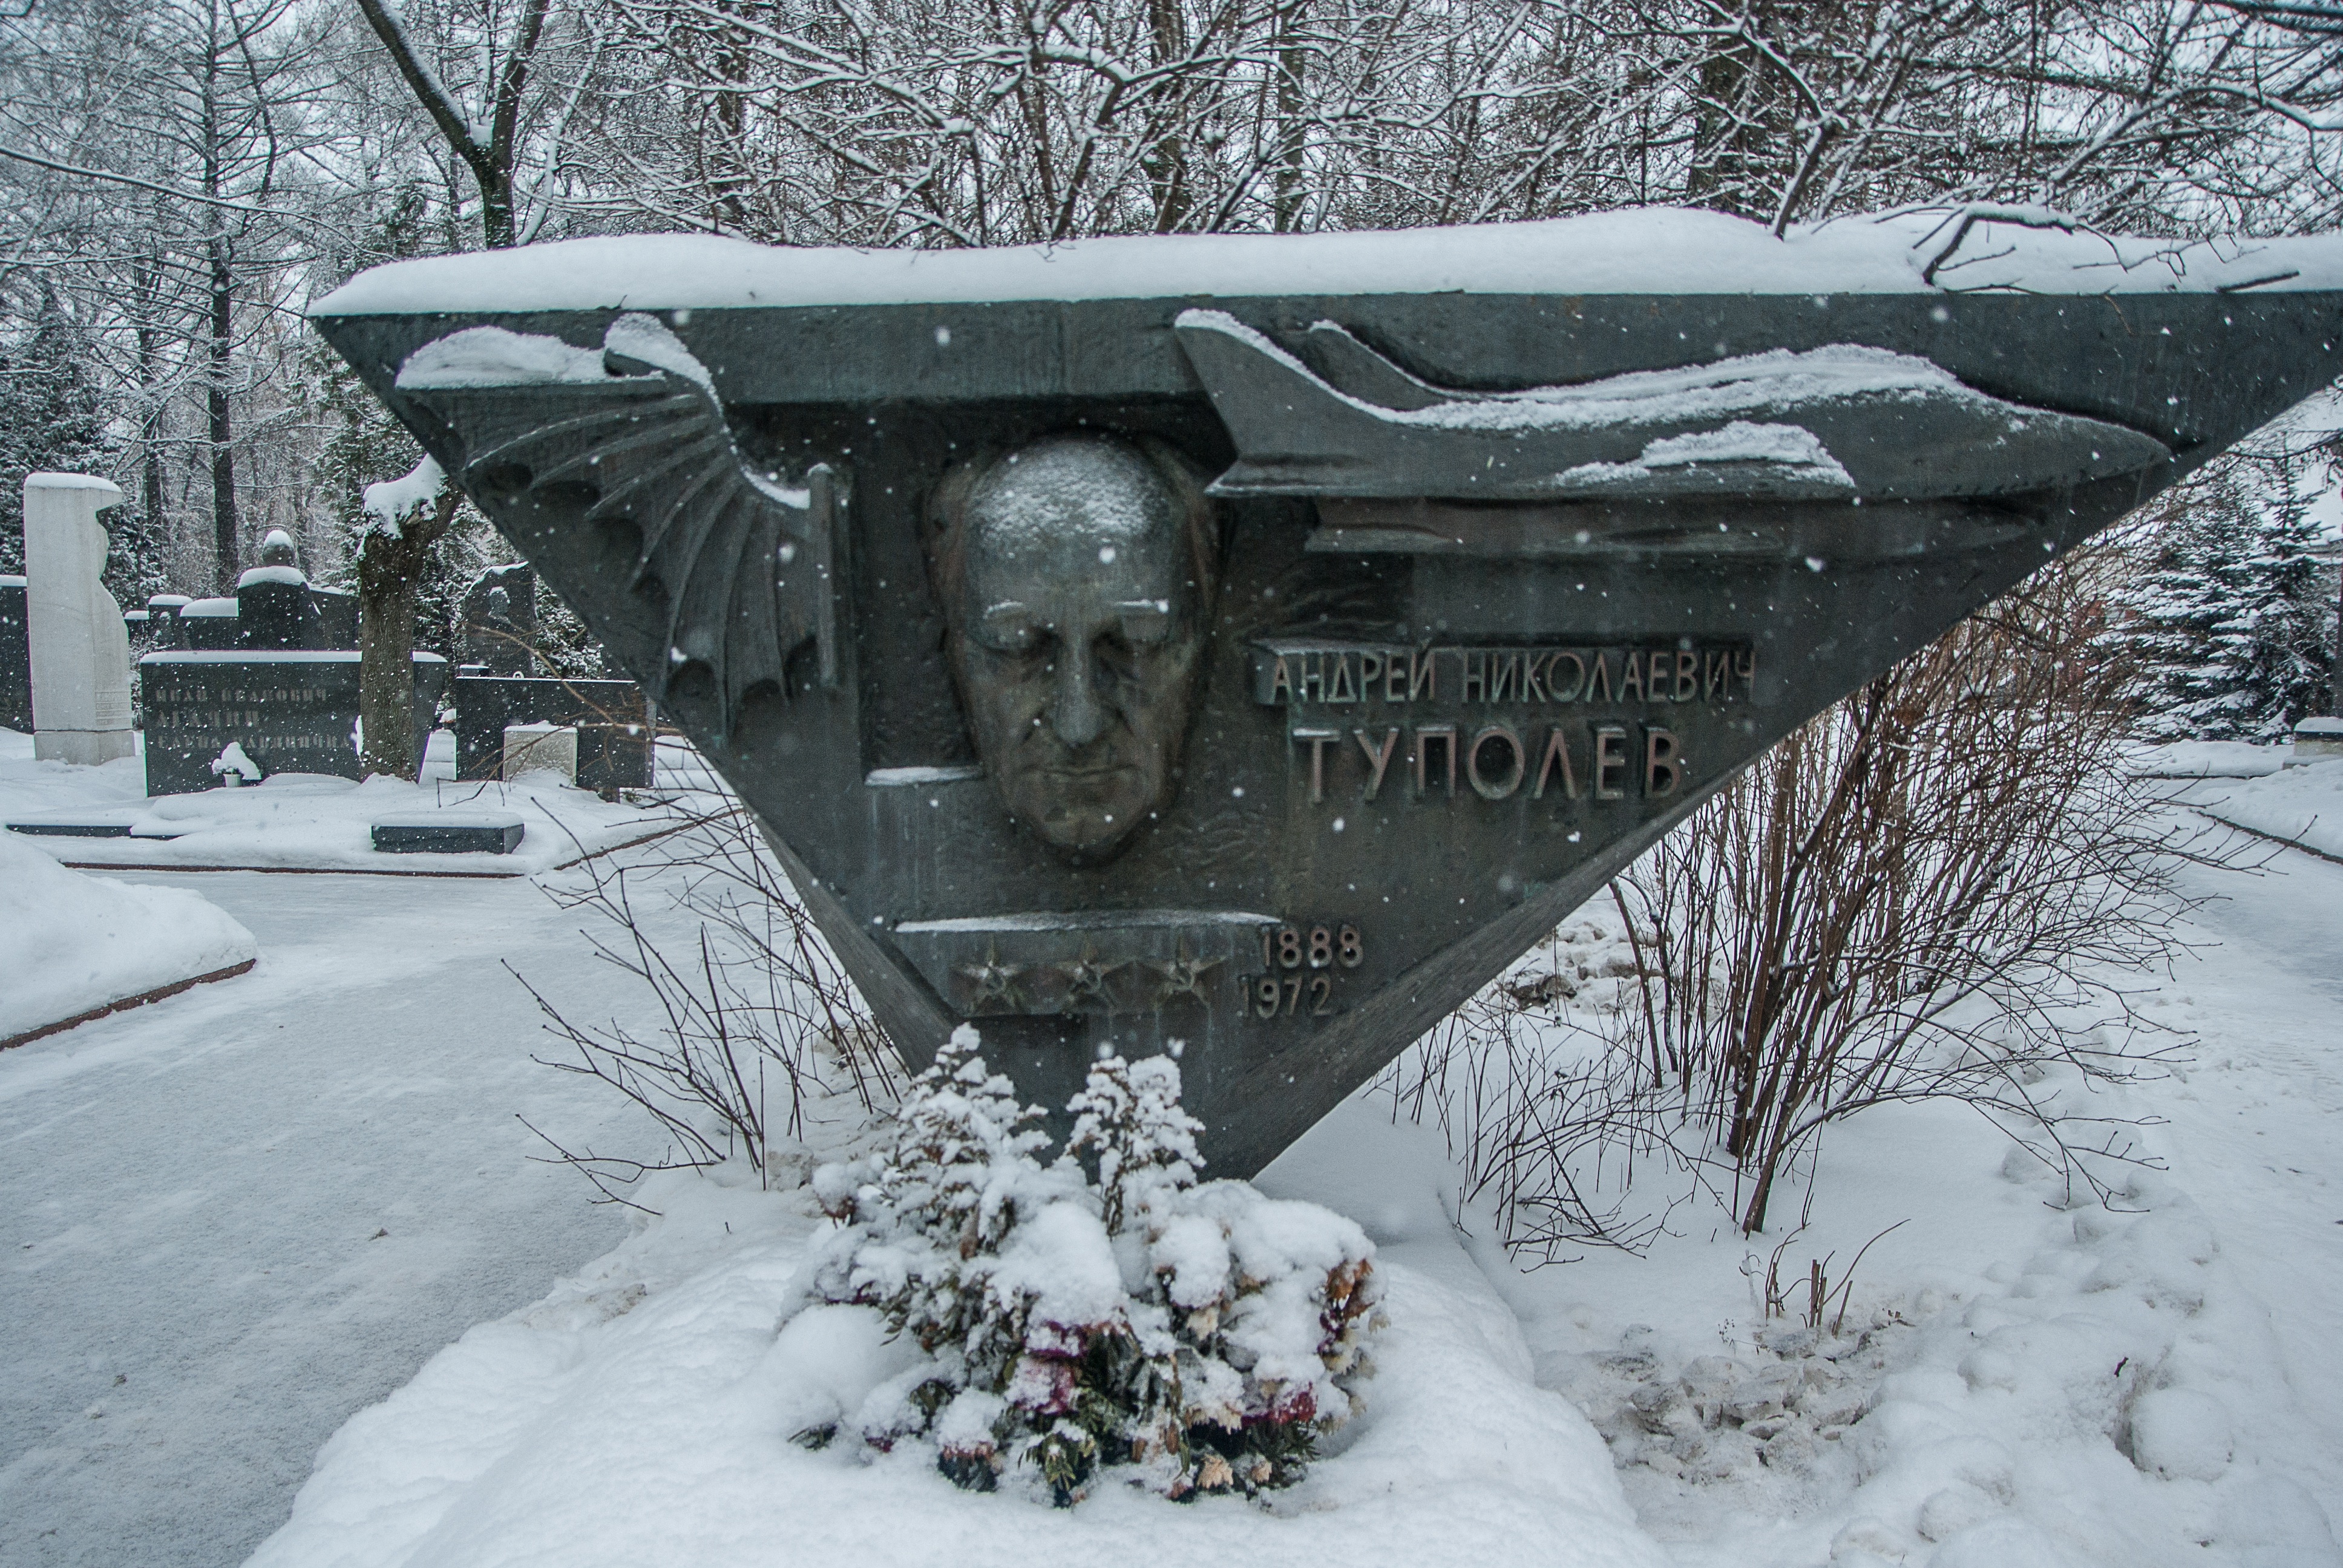
snow, winter, aviation, weather, cemetery, season, blizzard, moscow, graves, freezing, tupolev, sc pultures